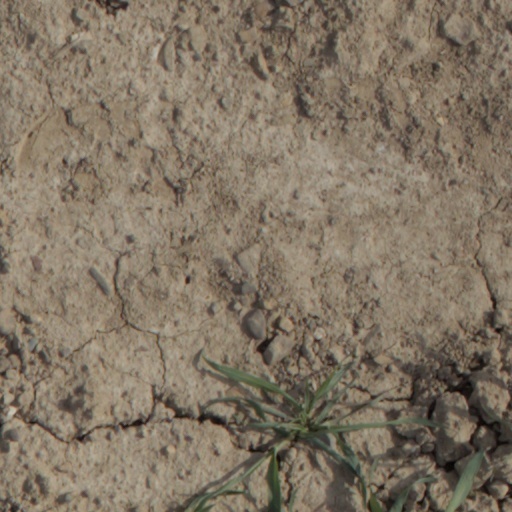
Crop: wheat